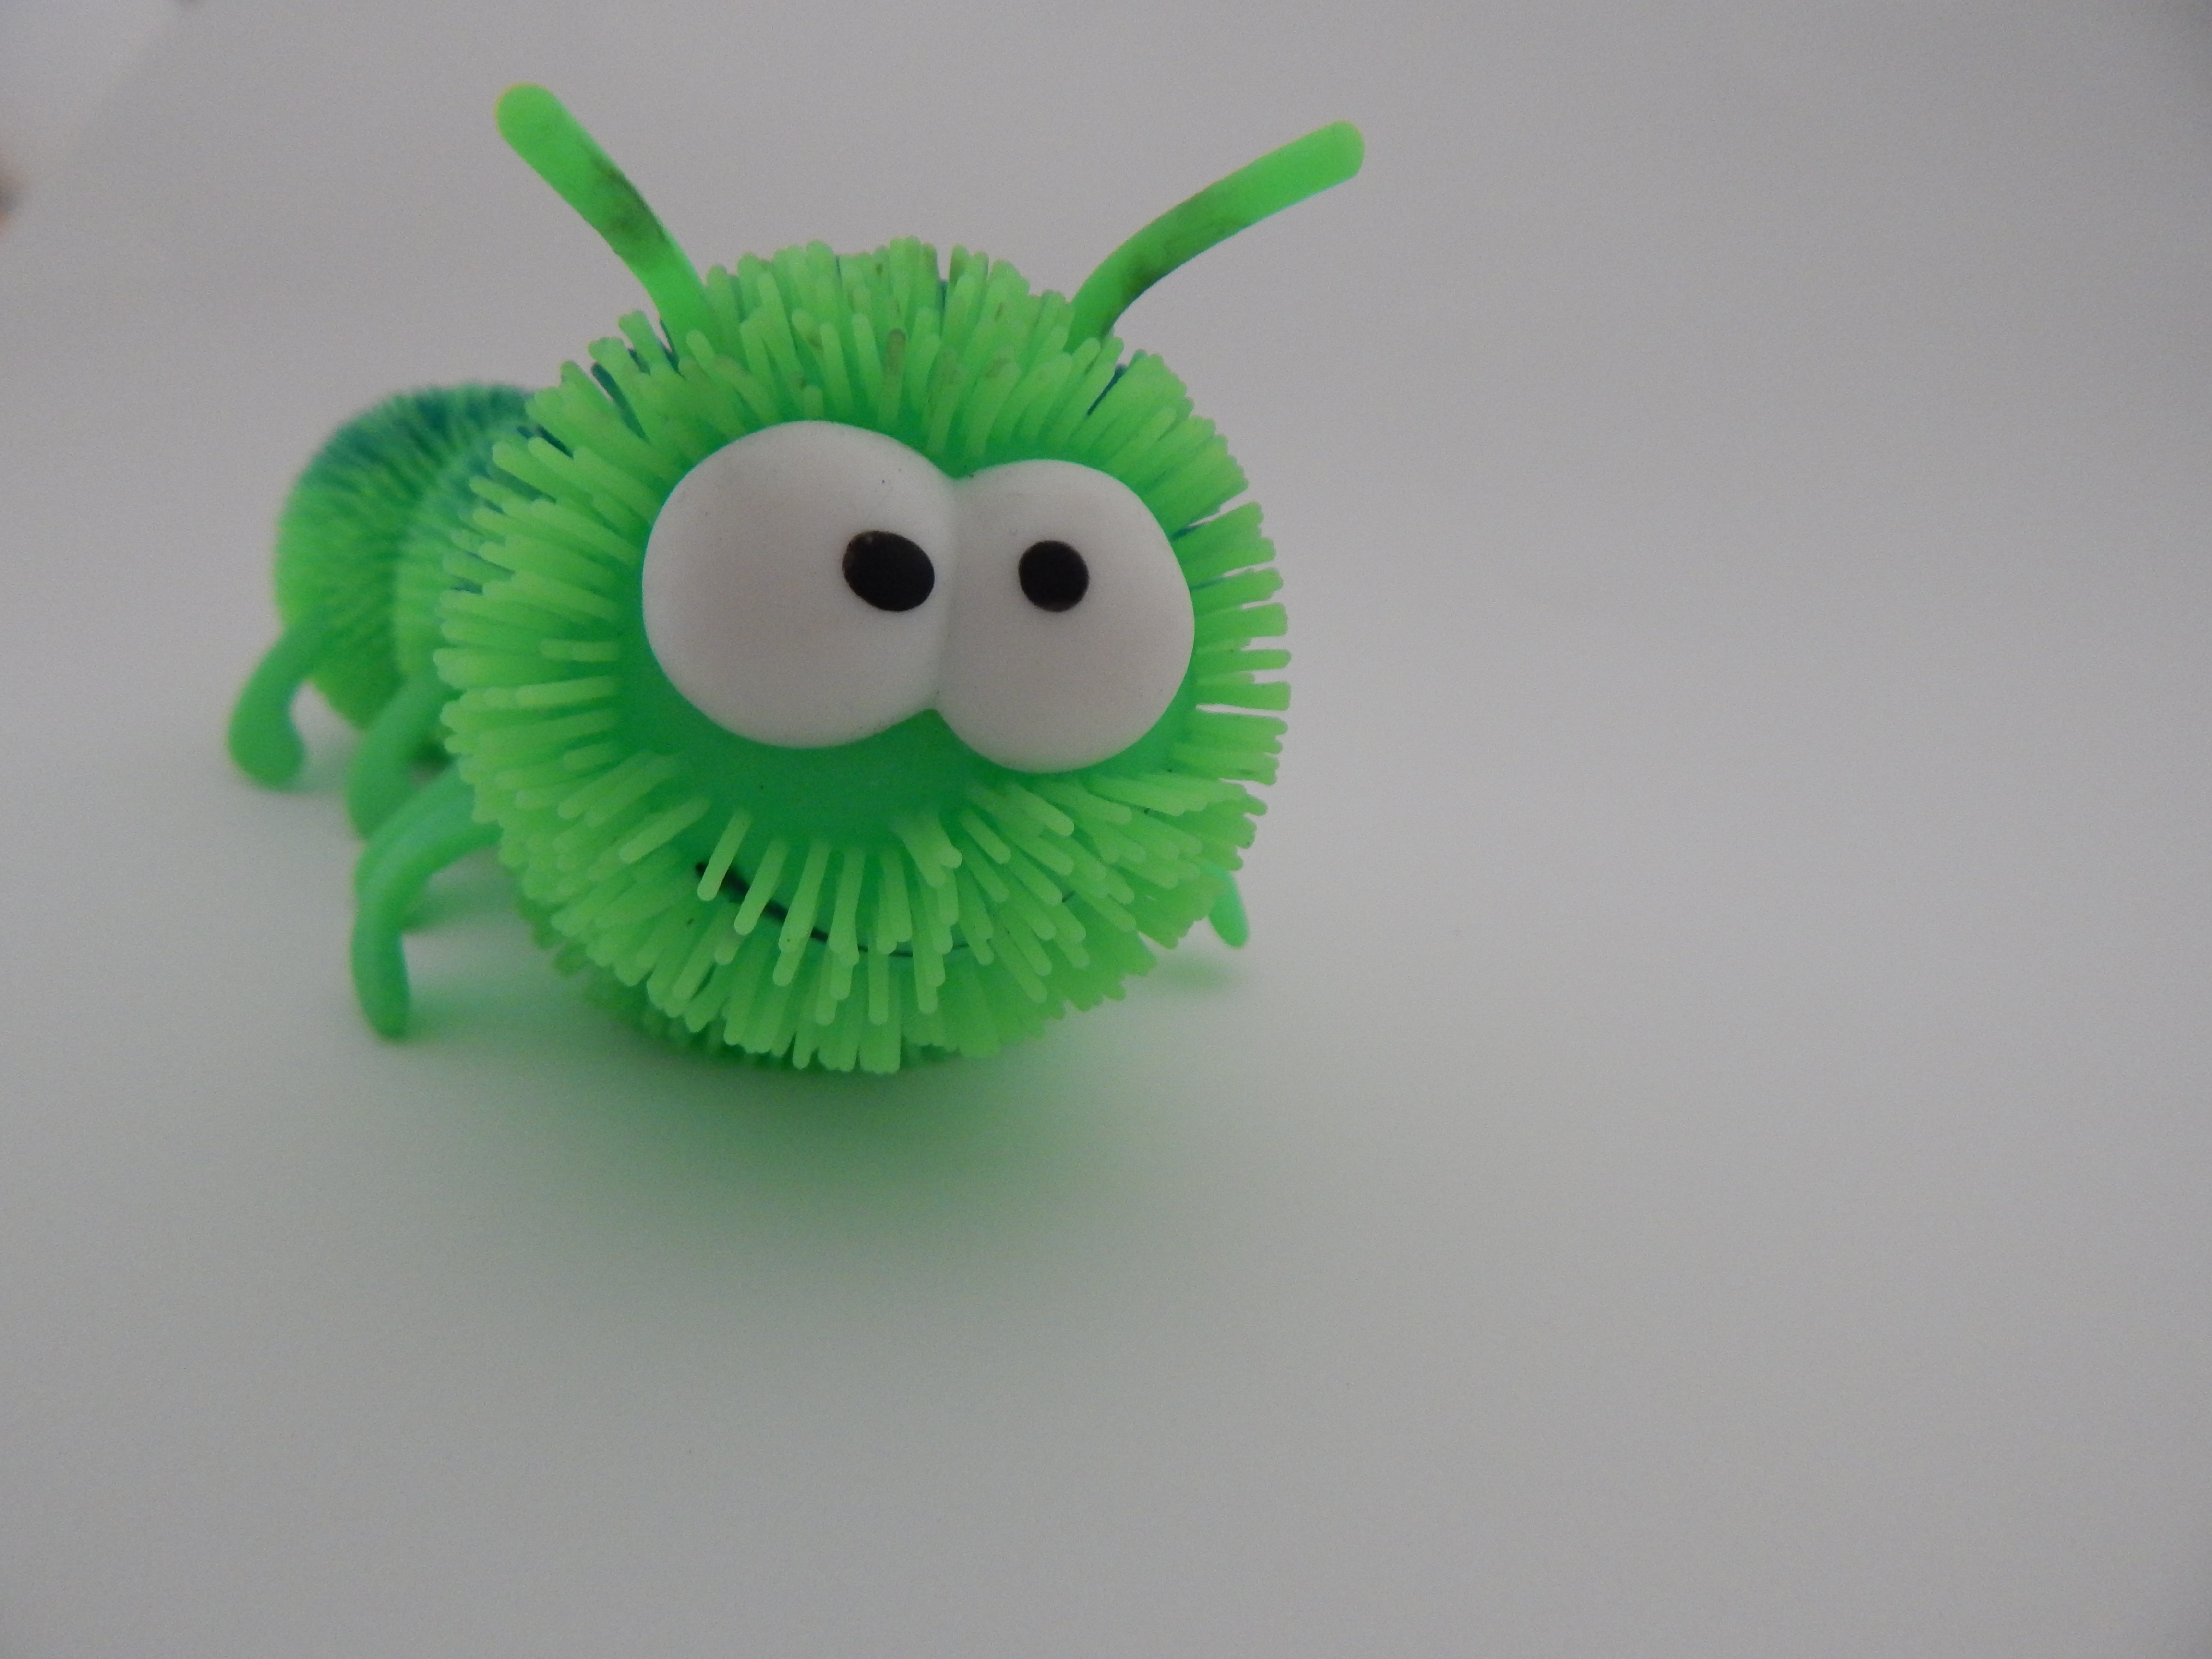
flower, cute, food, green, insect, bug, toy, caterpillar, face, eyes, worm, character, stuffed toy